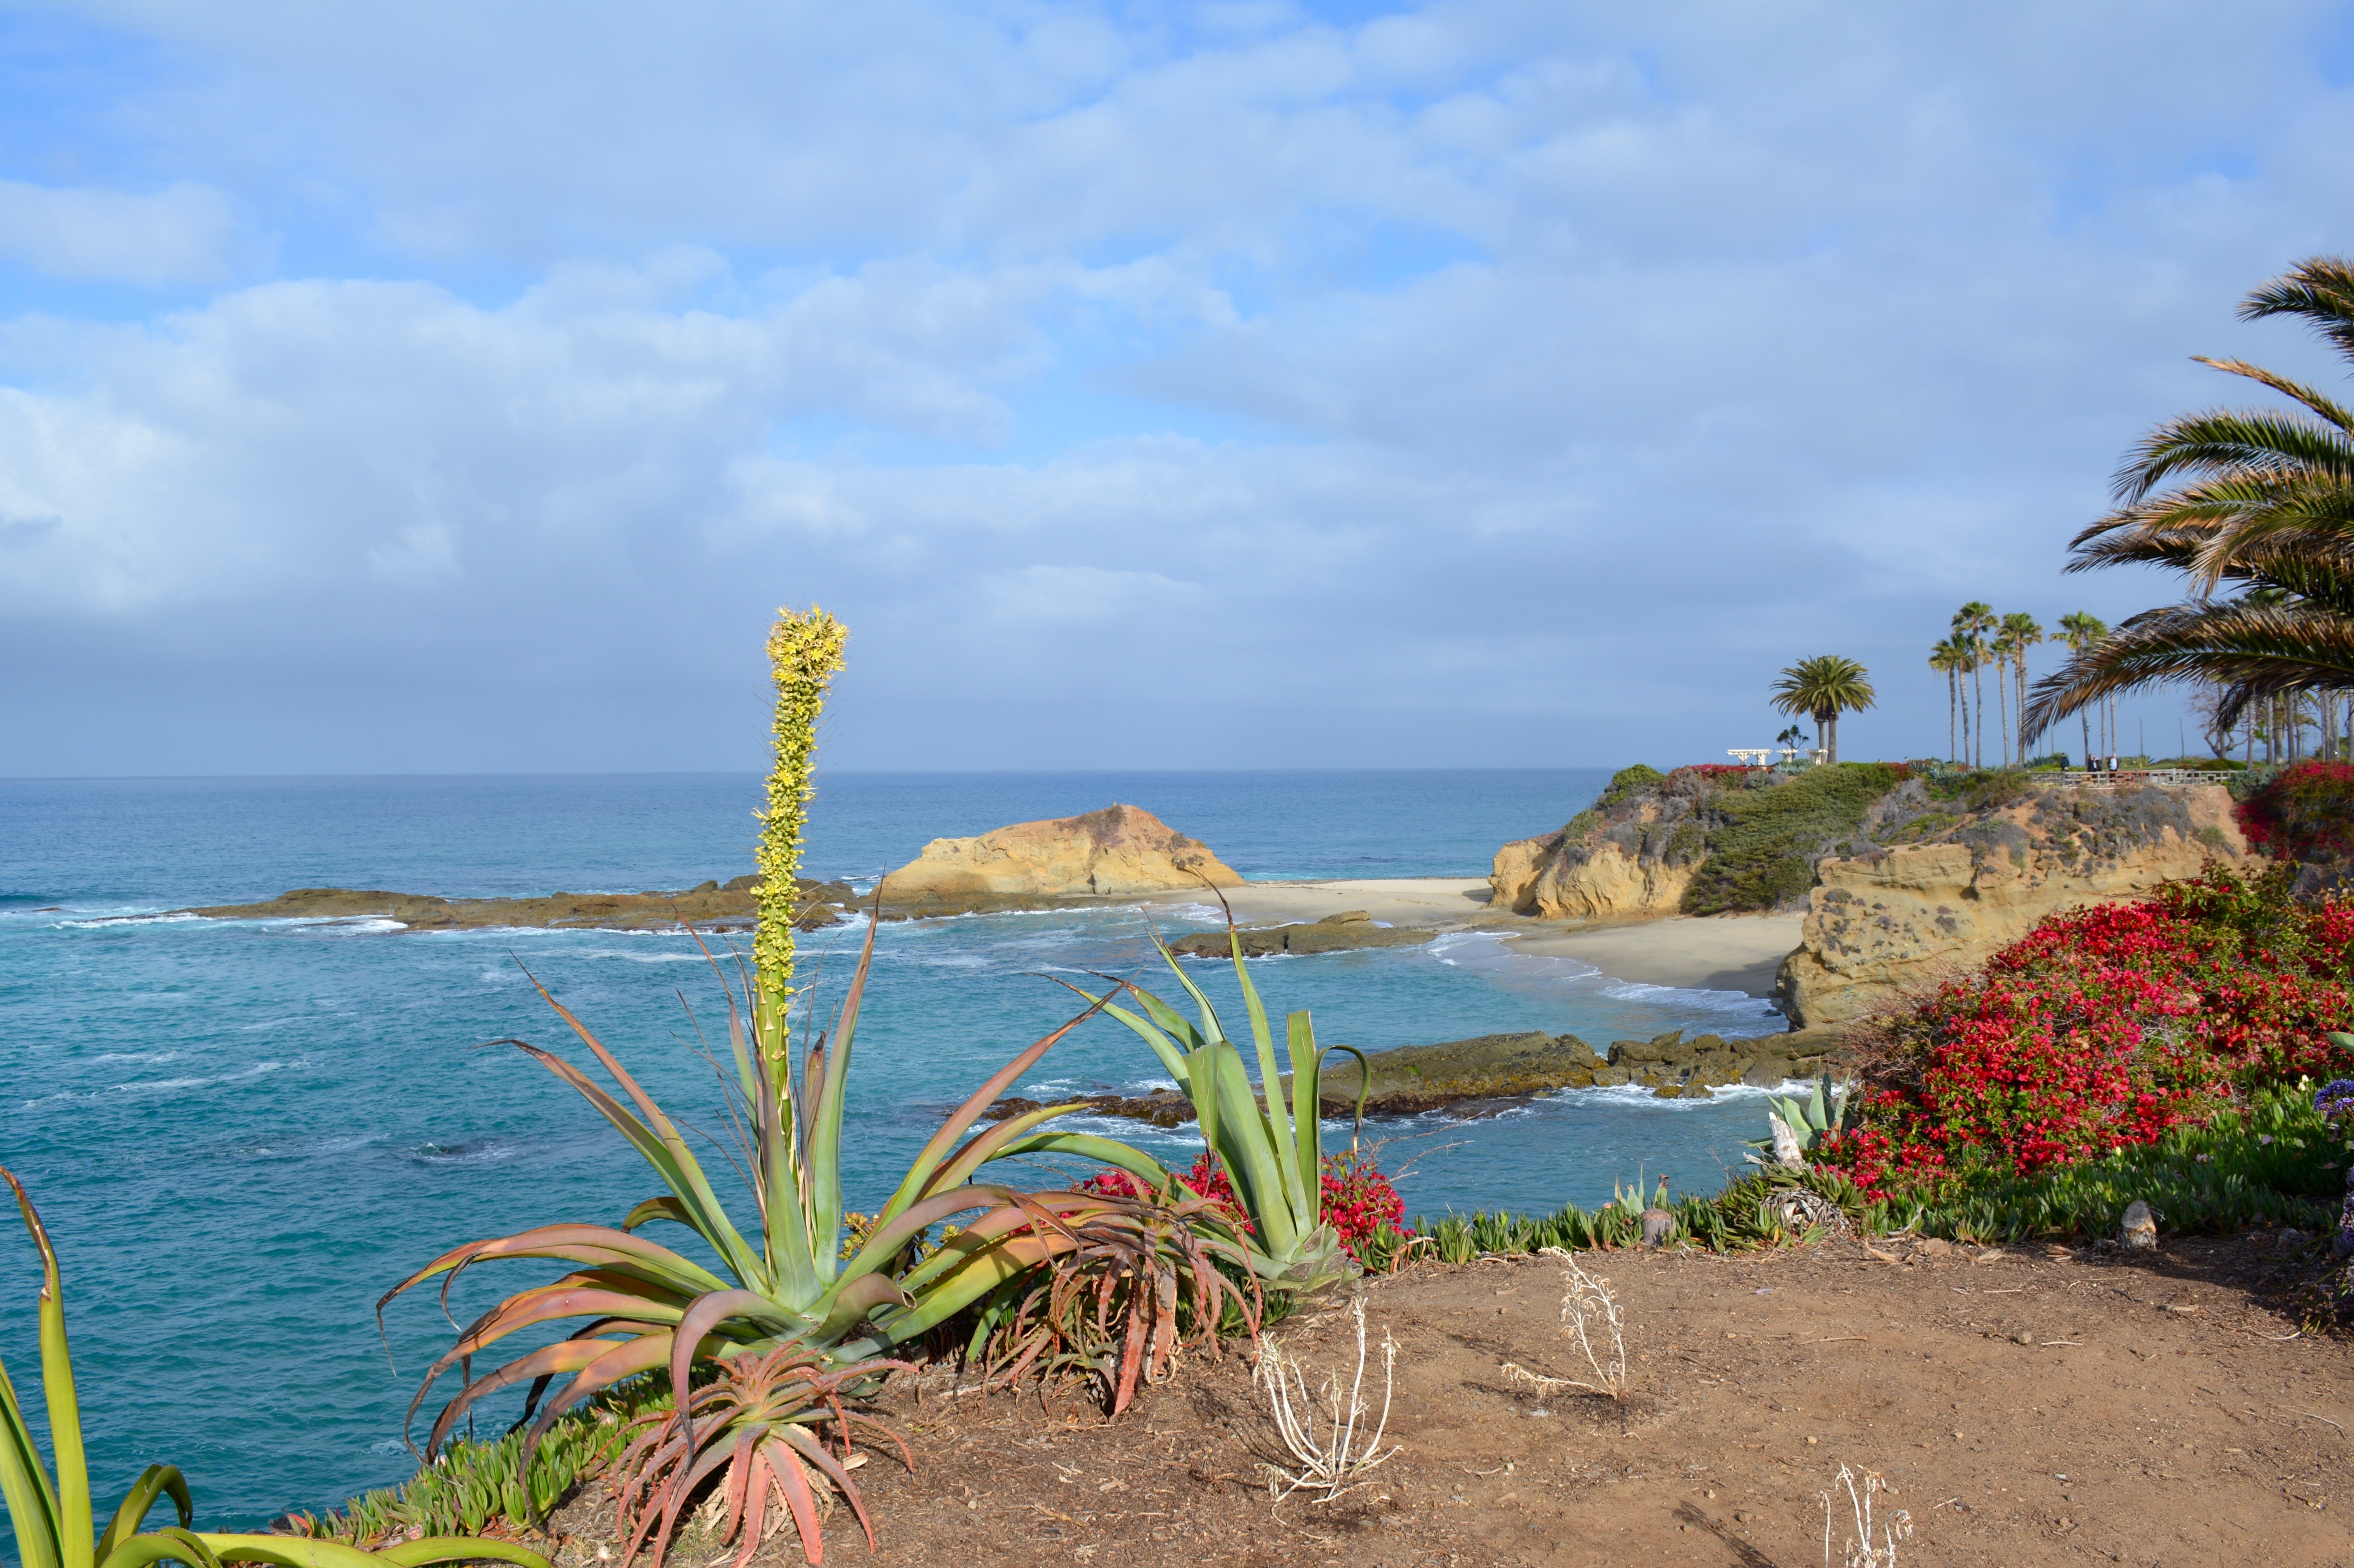
beach, sea, coast, sand, ocean, shore, vacation, coastline, cove, bay, island, body of water, ocean view, caribbean, tropics, cape, arecales